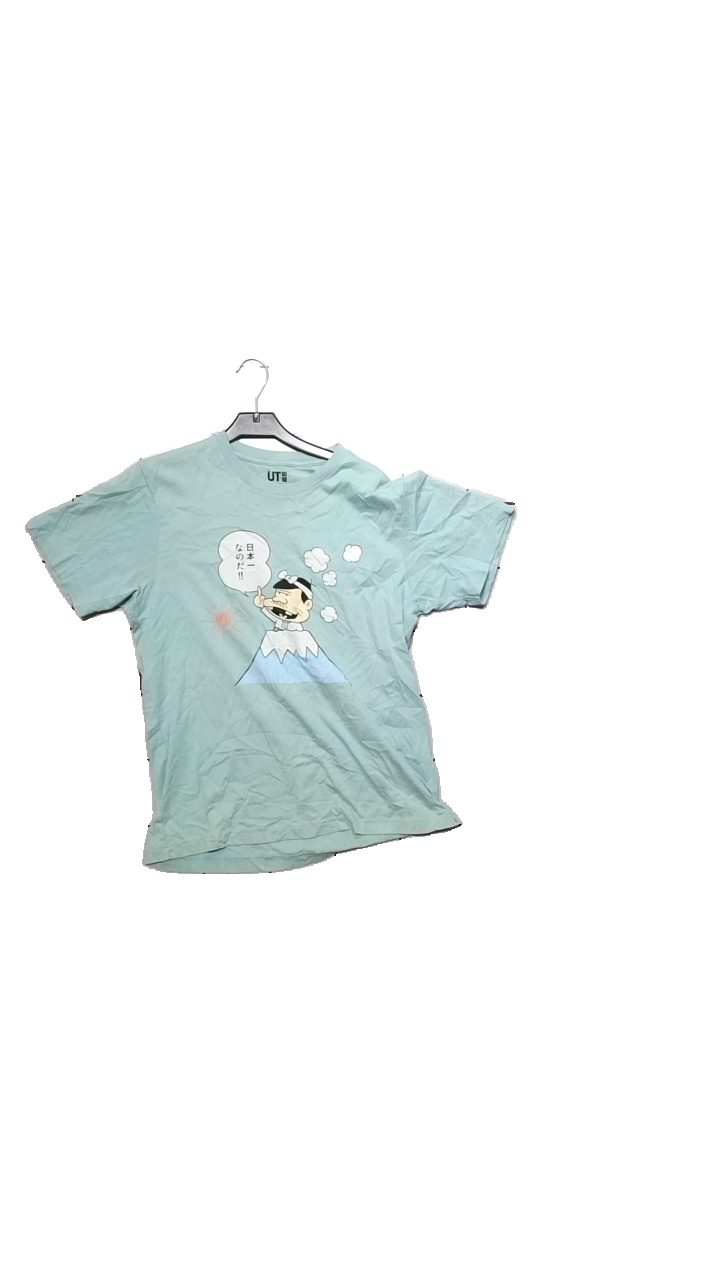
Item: T-shirt (Unisex)
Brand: Ut(uniqlo)
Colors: Multicolor, Blue
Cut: Regular
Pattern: Other
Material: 100%Cotton
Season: All
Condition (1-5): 3
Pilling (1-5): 3
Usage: Reuse
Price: <50